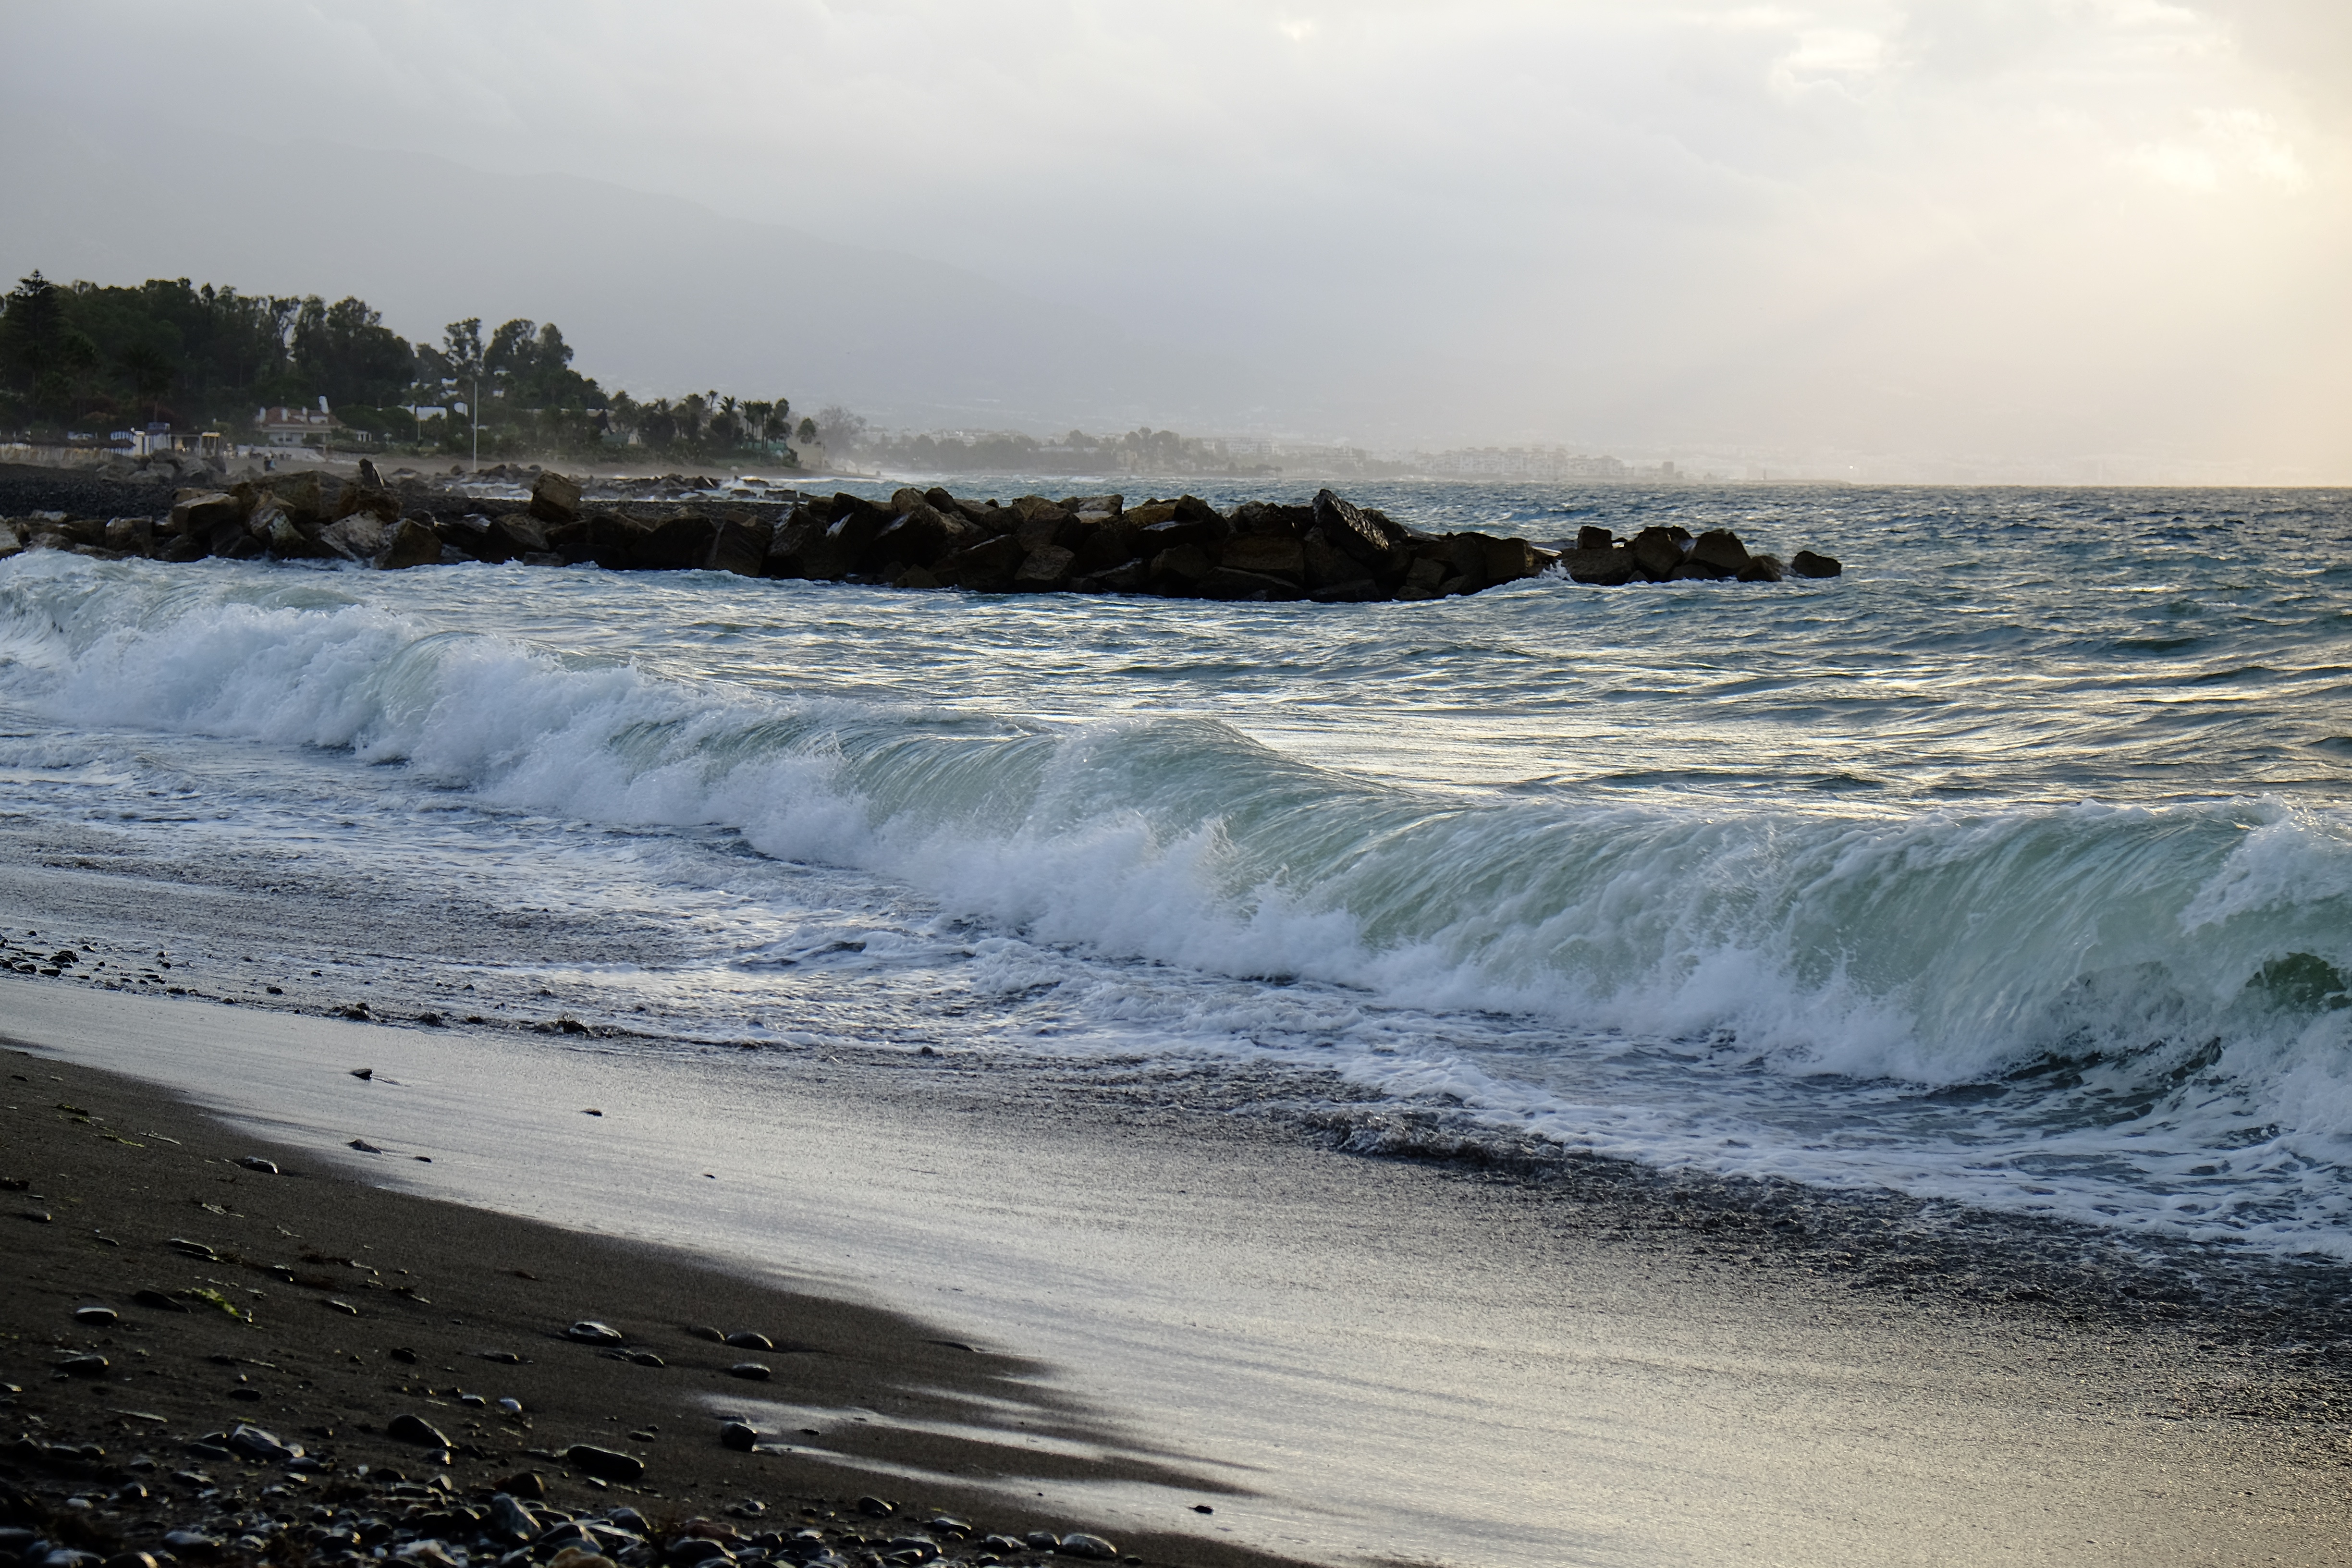
beach, sea, coast, water, sand, rock, ocean, shore, wave, wind, weather, bay, material, body of water, wind wave